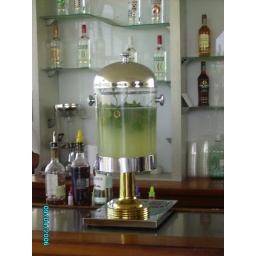
There probably a 1/4 cup of rum in there. But, boy was it tasty!